Diesel particulate filter

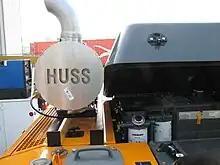
Off-road – DPF installation

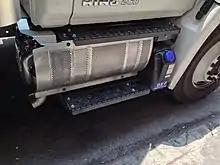
Hino truck and its selective catalytic reduction (SCR) next to the DPF with regeneration process by the late fuel injection to control exhaust temperature to burn off soot.

A diesel particulate filter (DPF) is a device designed to remove diesel particulate matter or soot from the exhaust gas of a diesel engine.